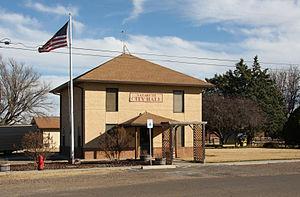
Nazareth est une petite ville située au sud-est du comté de Castro, au Texas, aux États-Unis.